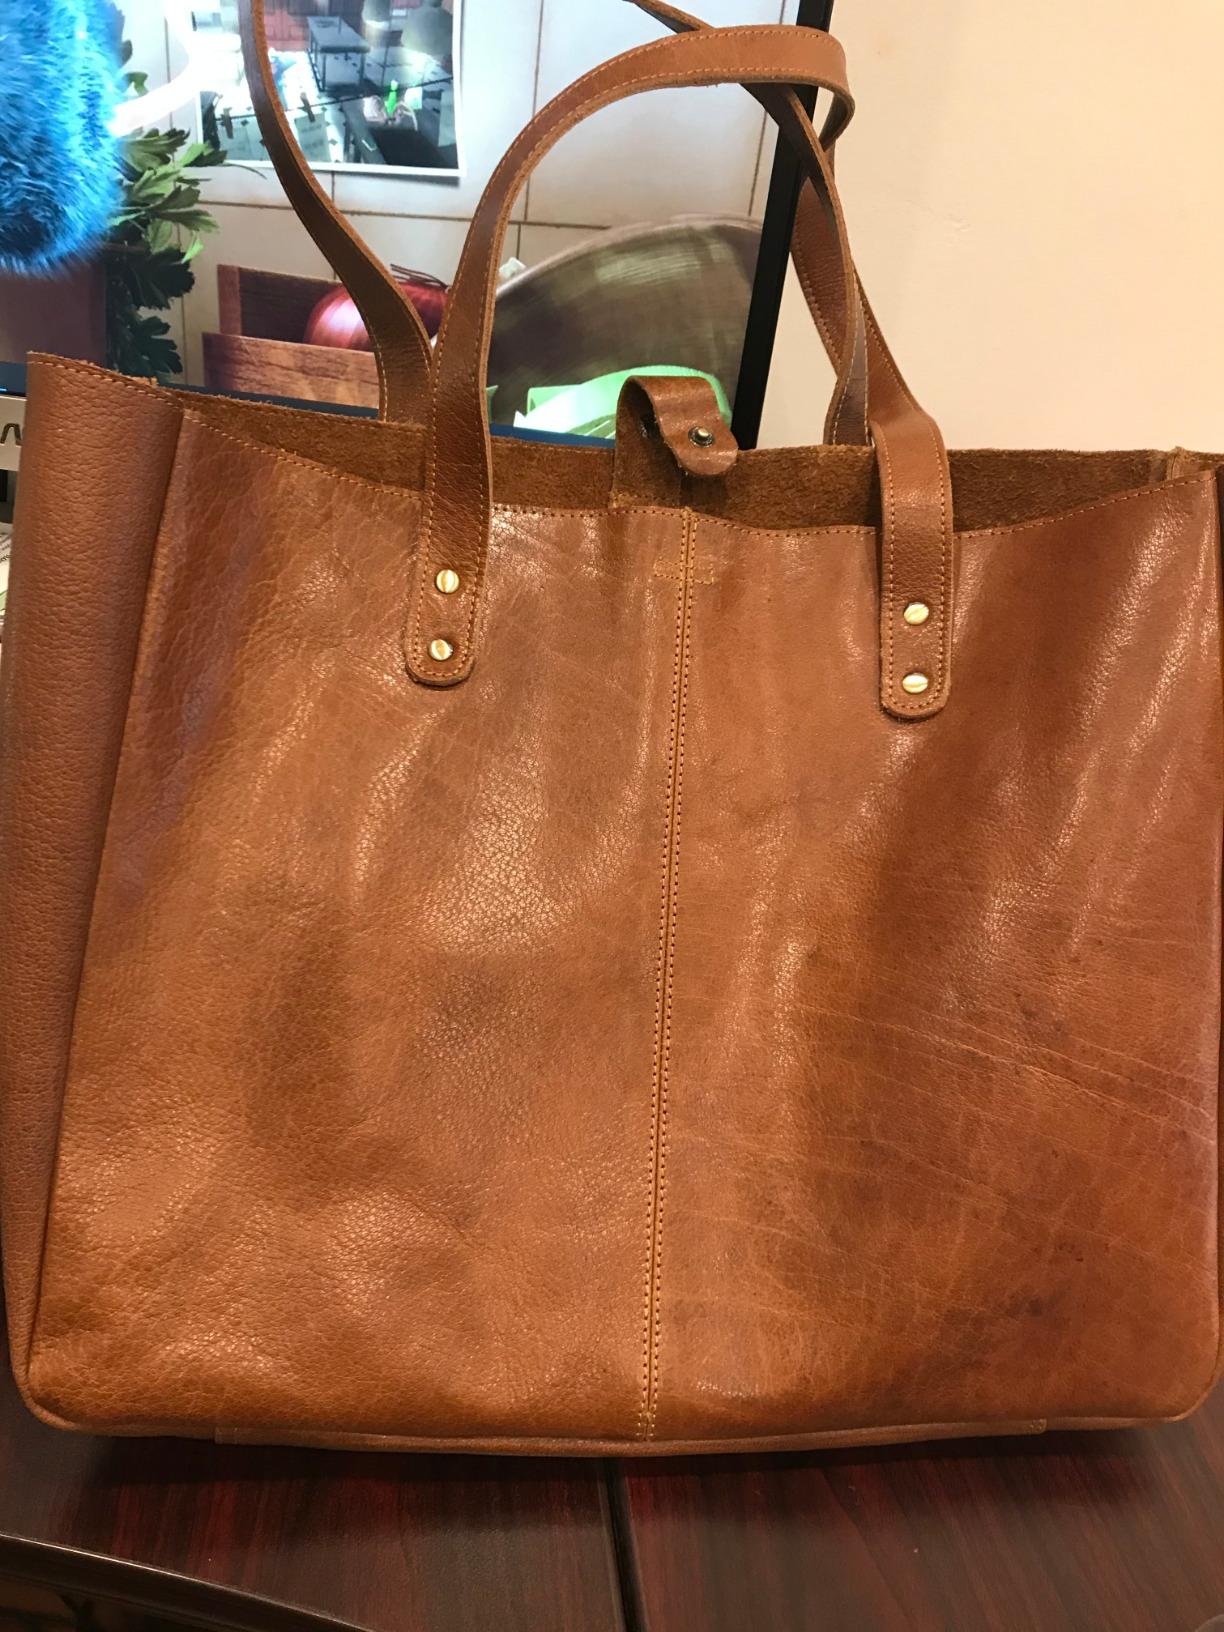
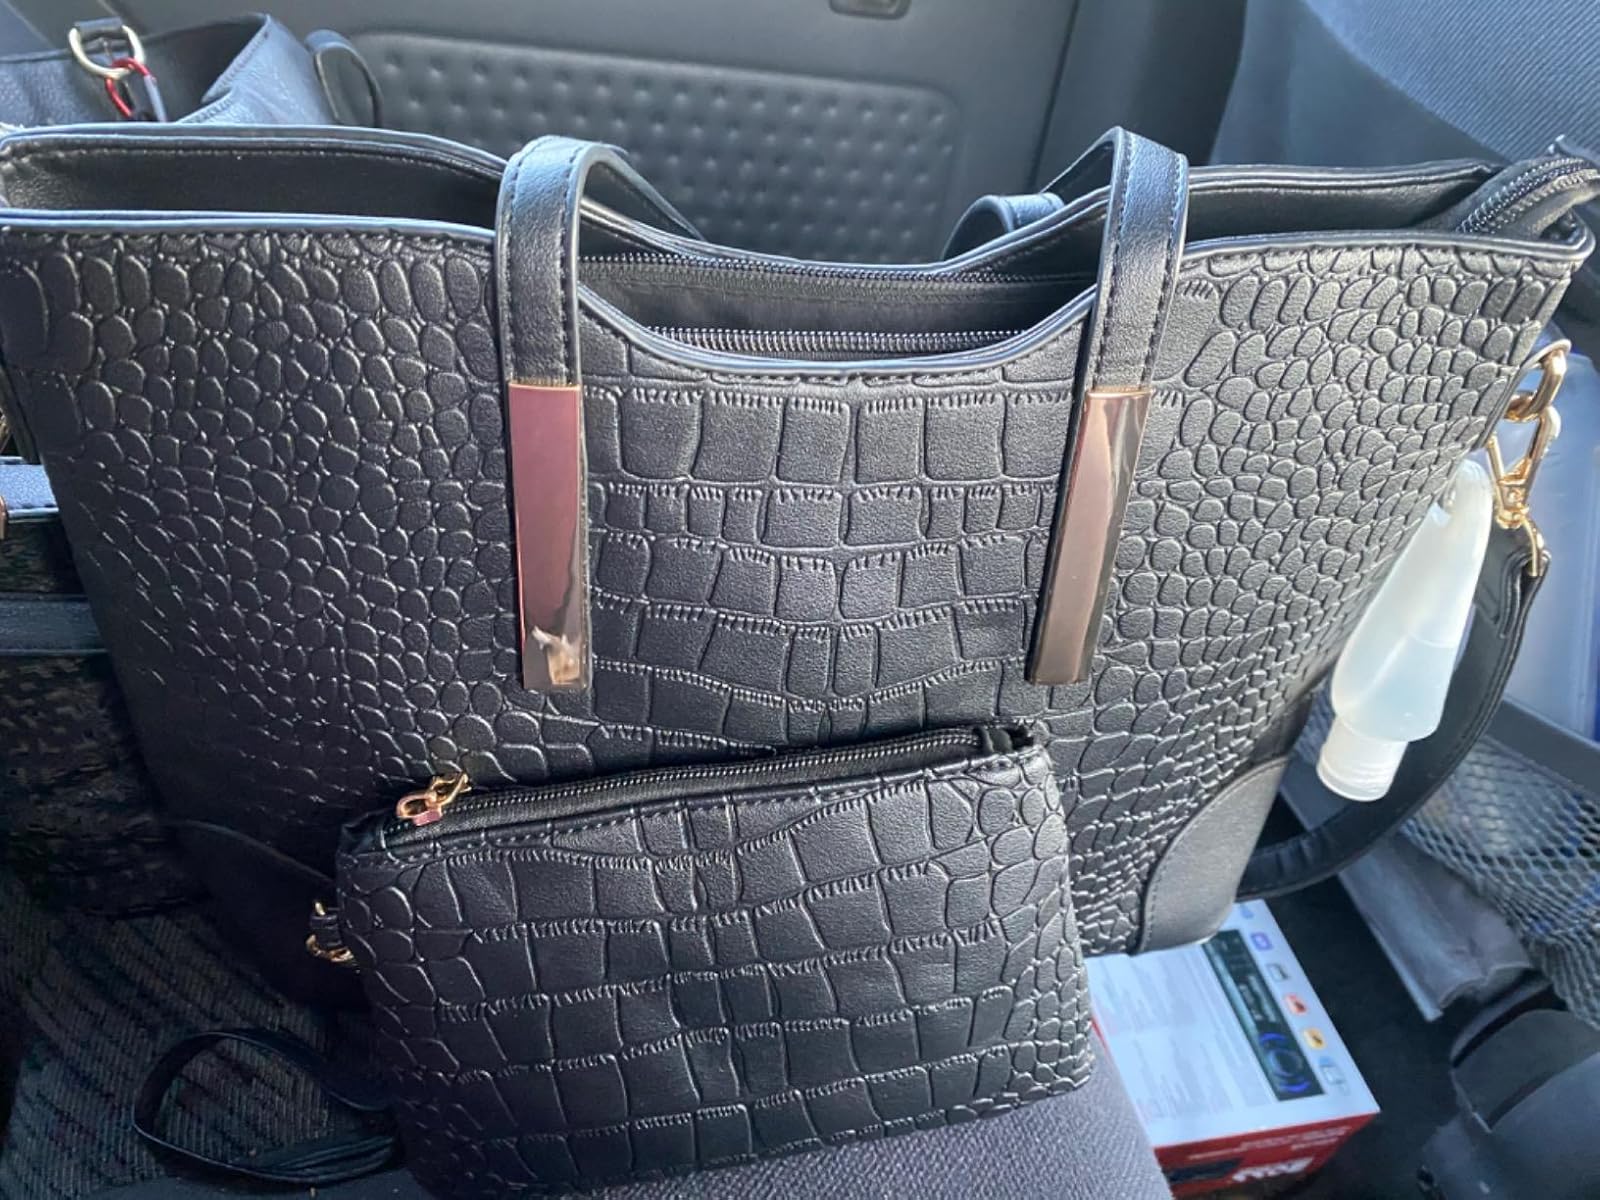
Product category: accessories_handbag
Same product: no